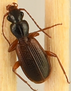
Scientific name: Cymindis neglecta
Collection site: Bartlett Experimental Forest NEON (BART), plot BART_068